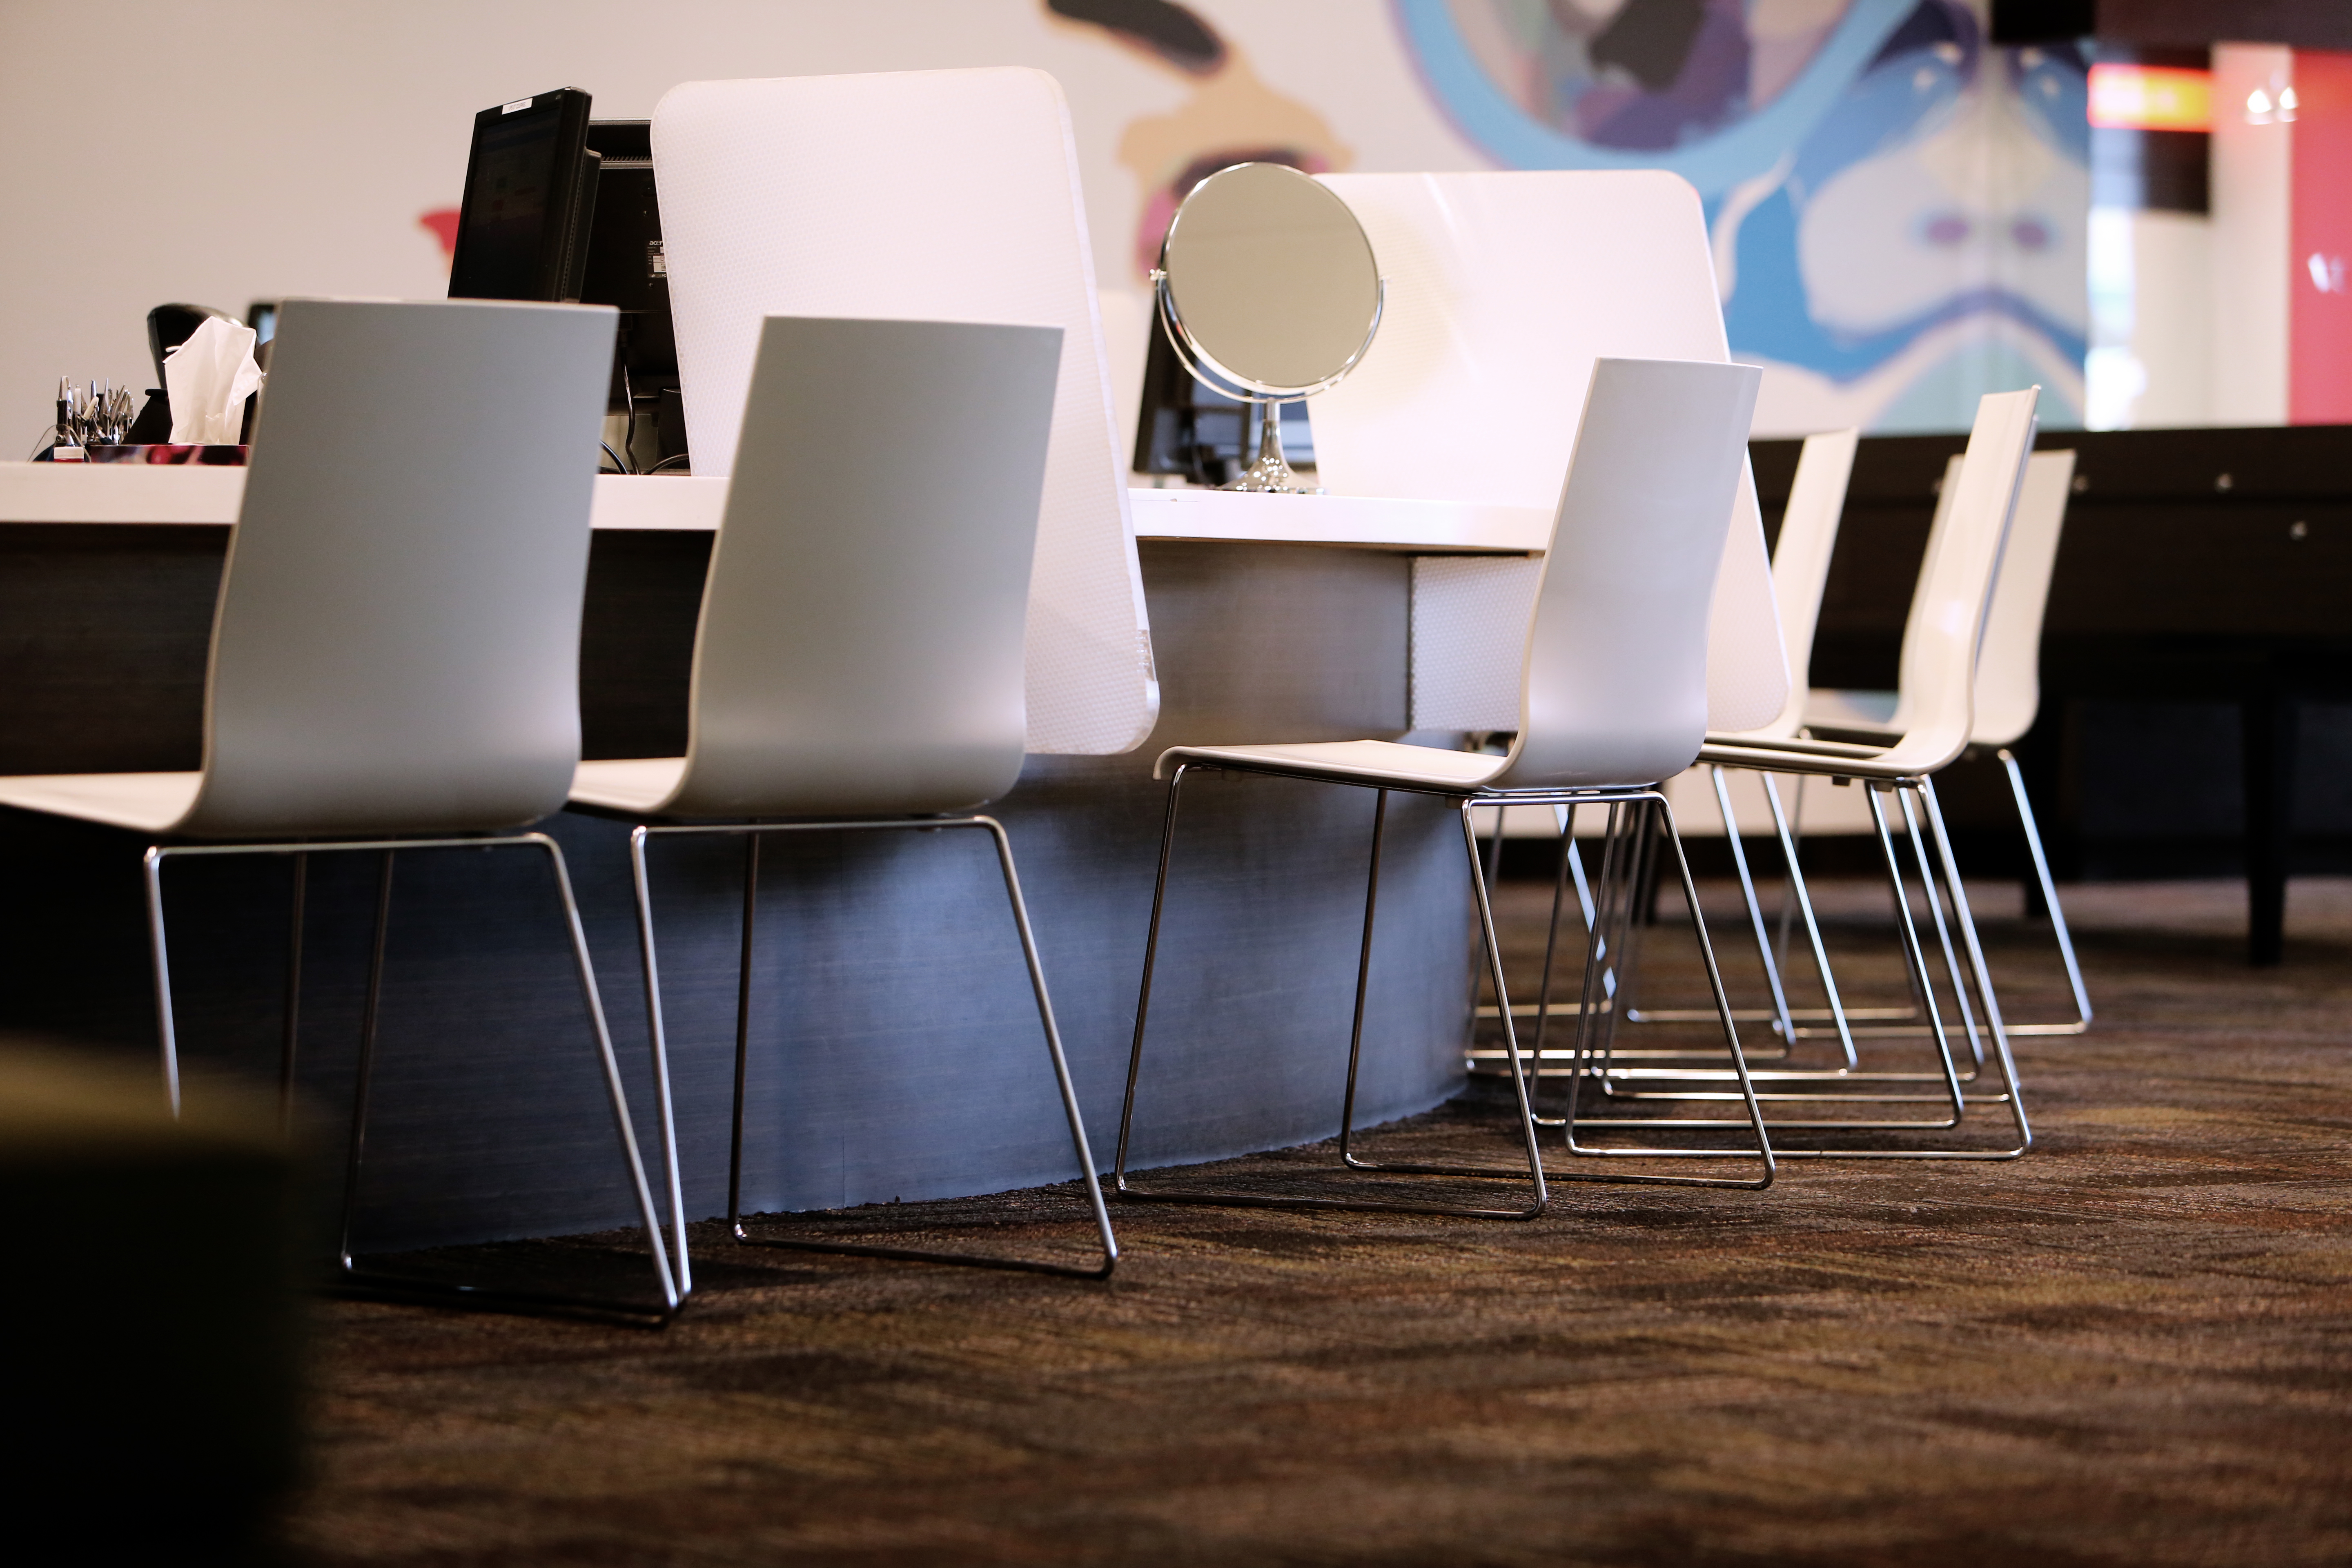
table, chair, office, furniture, room, interior design, chairs, design, mirror